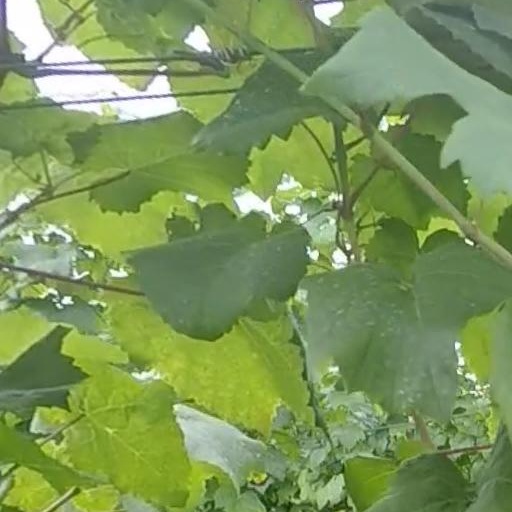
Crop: grape